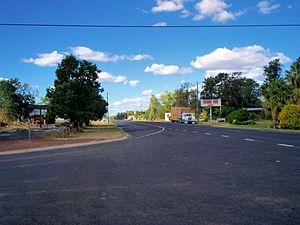
La Leichhardt Highway est une route longue de 577 km, de direction sud-nord, située dans l'état du Queensland en Australie. Elle constitue le prolongement vers le nord, à partir de Goondiwindi de la Newell Highway.